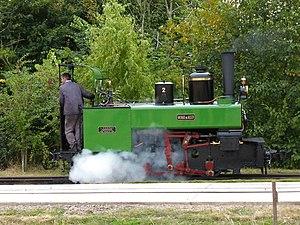
« Corpet-Louvet » est le nom d'une société connue en particulier pour sa production de locomotives à vapeur. Les amateurs de l'histoire des chemins de fer, notamment du réseau secondaire à voie étroite, connaissent bien cette entreprise familiale qui en fait a pris successivement la forme de plusieurs entités juridiques, jalonnant pendant près d'une centaine d'années son activité de constructeur ferroviaire. Cette période débute dans la deuxième moitié du XIXᵉ siècle et se poursuit pendant toute la première moitié du XXᵉ siècle, la fin de la production ferroviaire se situant en 1952.